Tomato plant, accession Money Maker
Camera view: bottom (45 deg); turntable rotation: 270 degrees
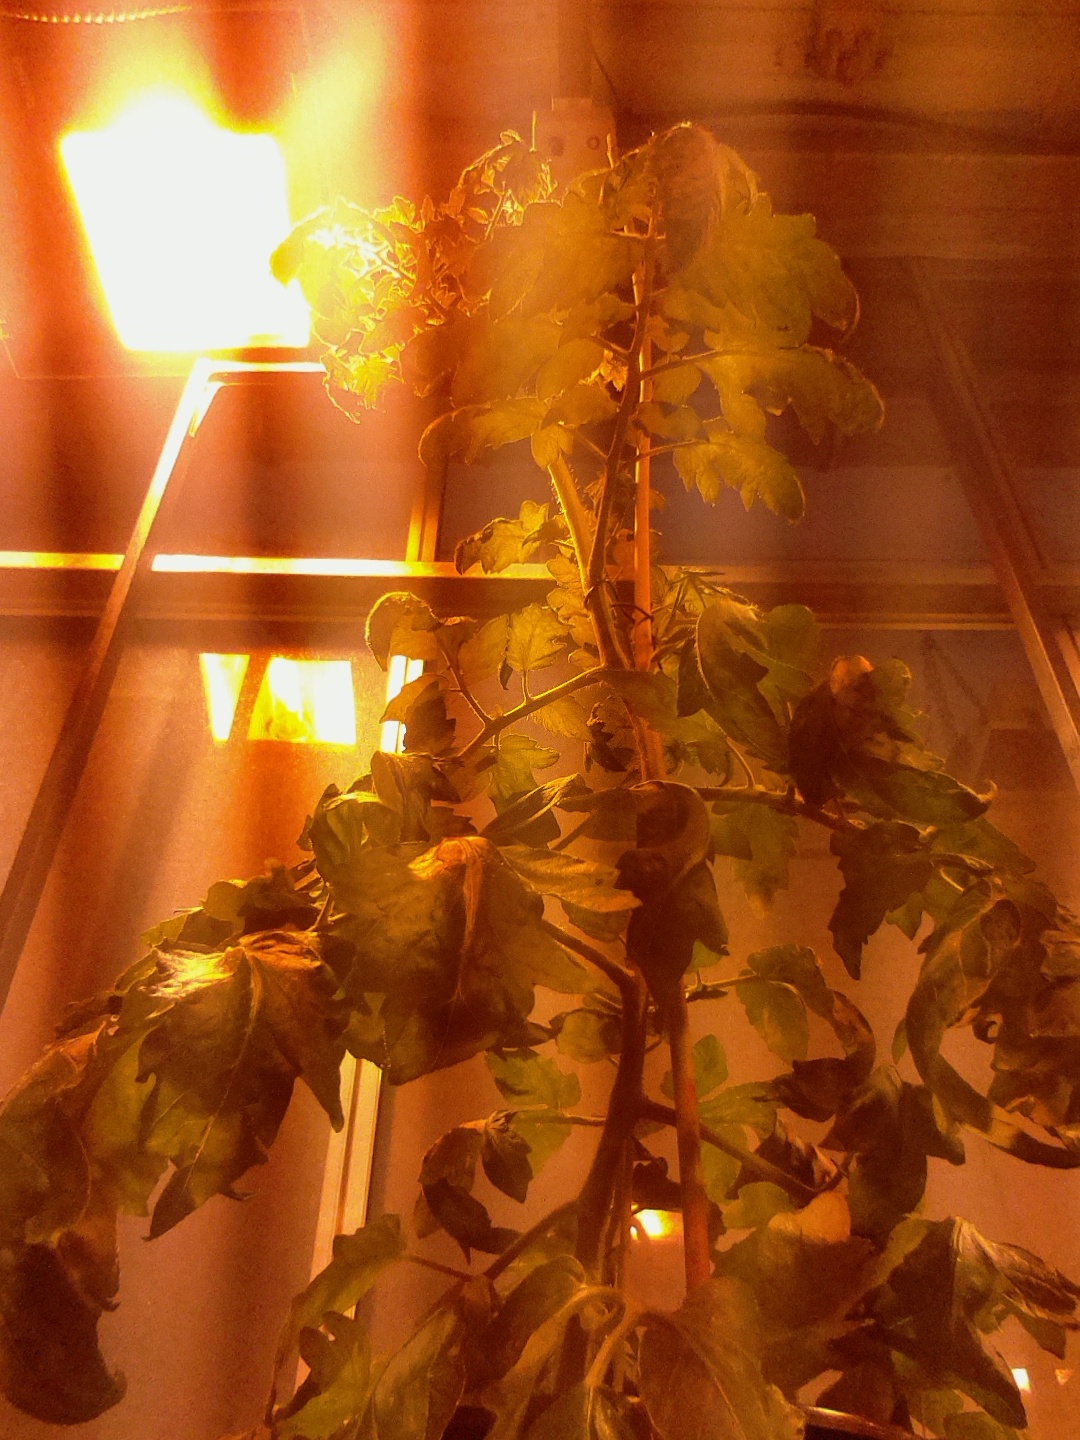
BBCH growth stage 68: Full flowering, 80%-90% of flowers open, more petals falling